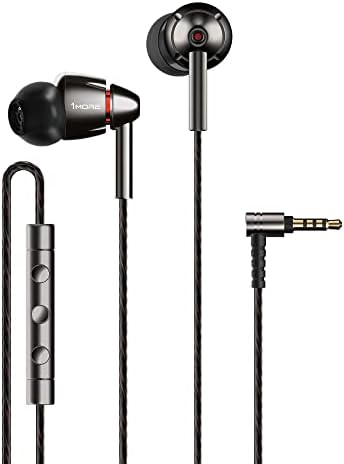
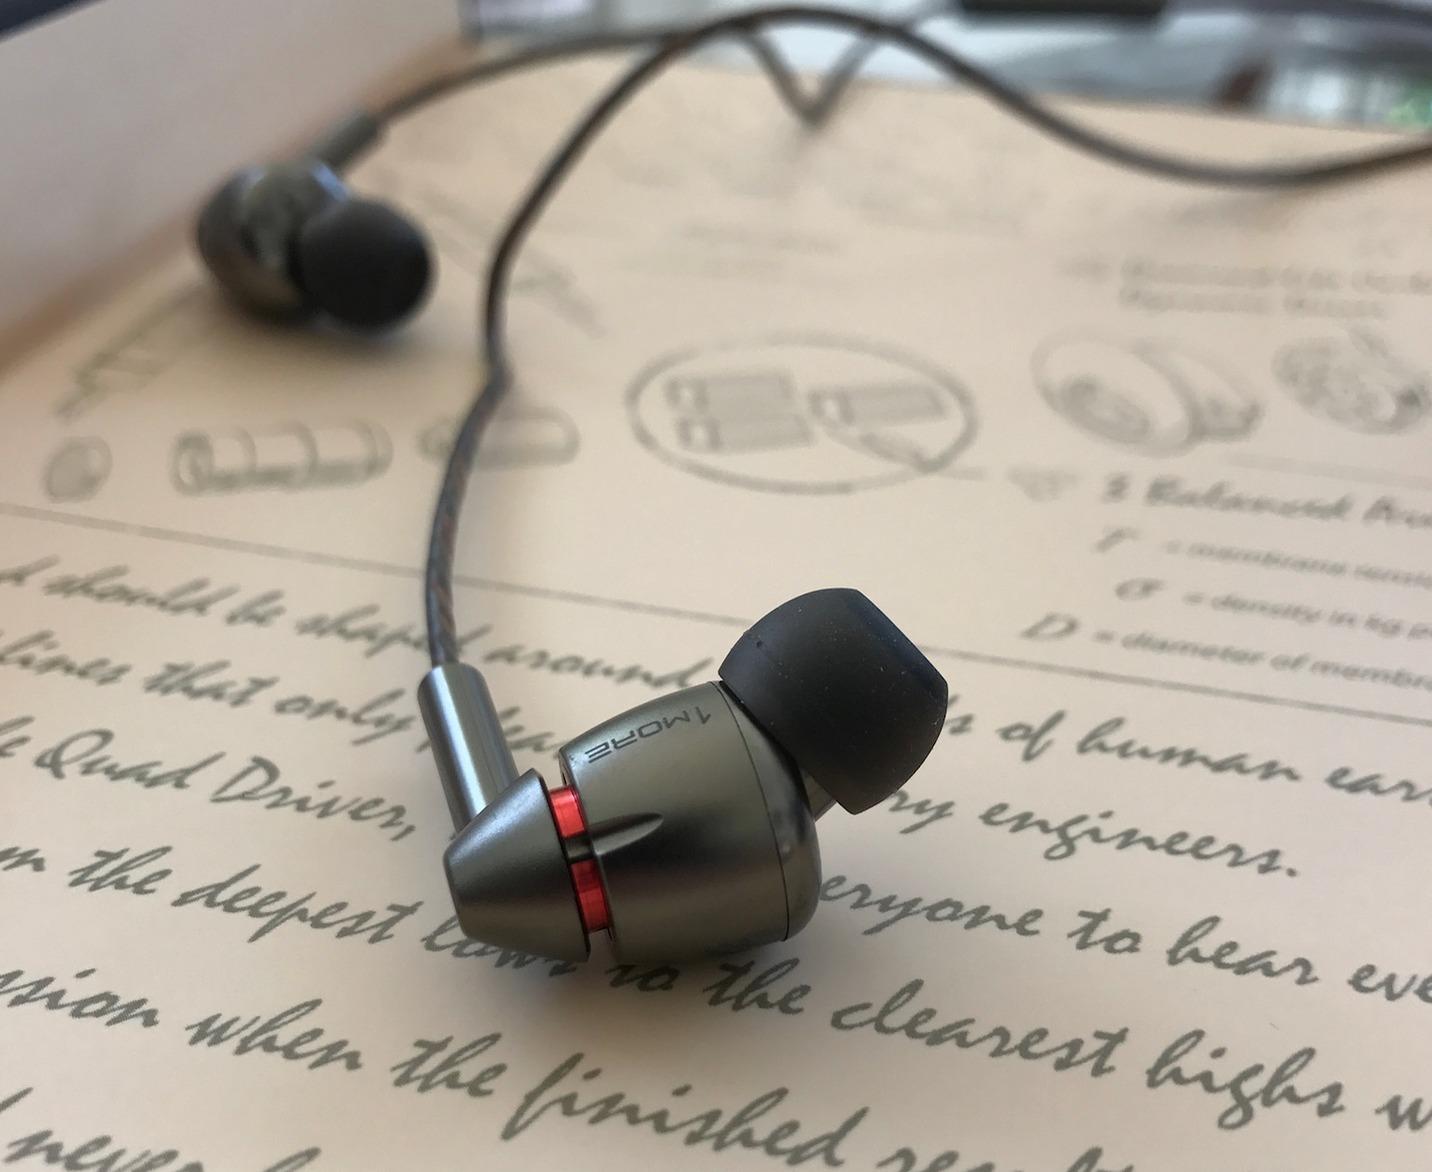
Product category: headphones
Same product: yes